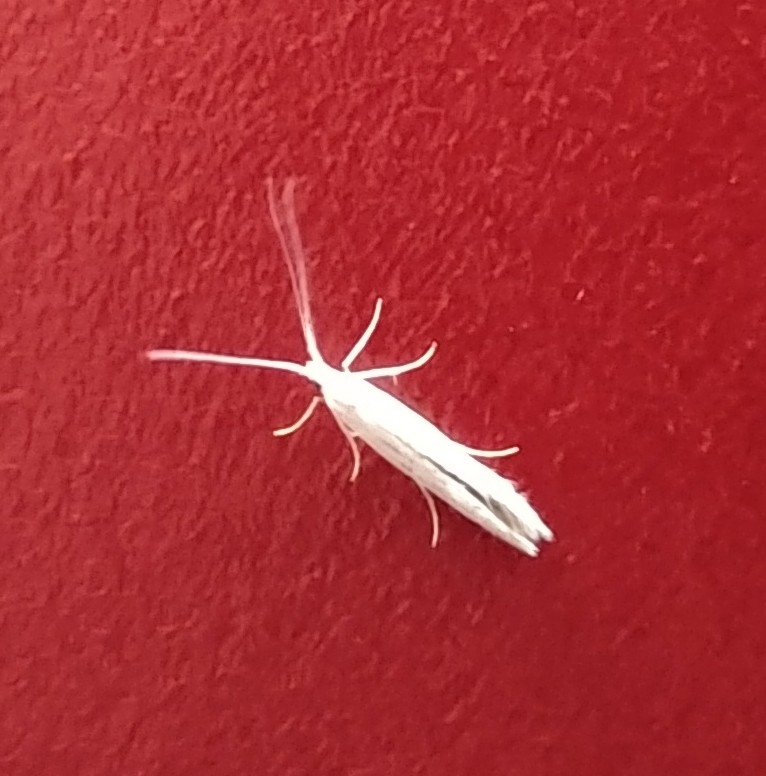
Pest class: diamondback_moth